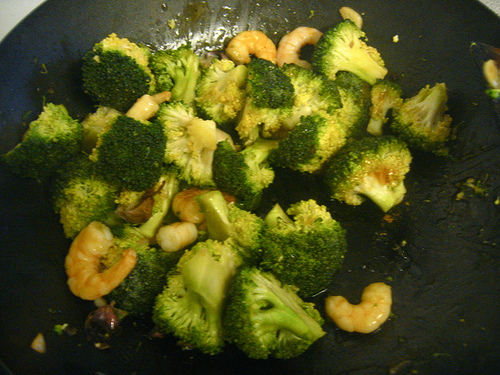
user: Given an image and a question. Answer the question in a short answer. Question: What kind of food goes with this vegetables? Short Answer:
assistant: steak